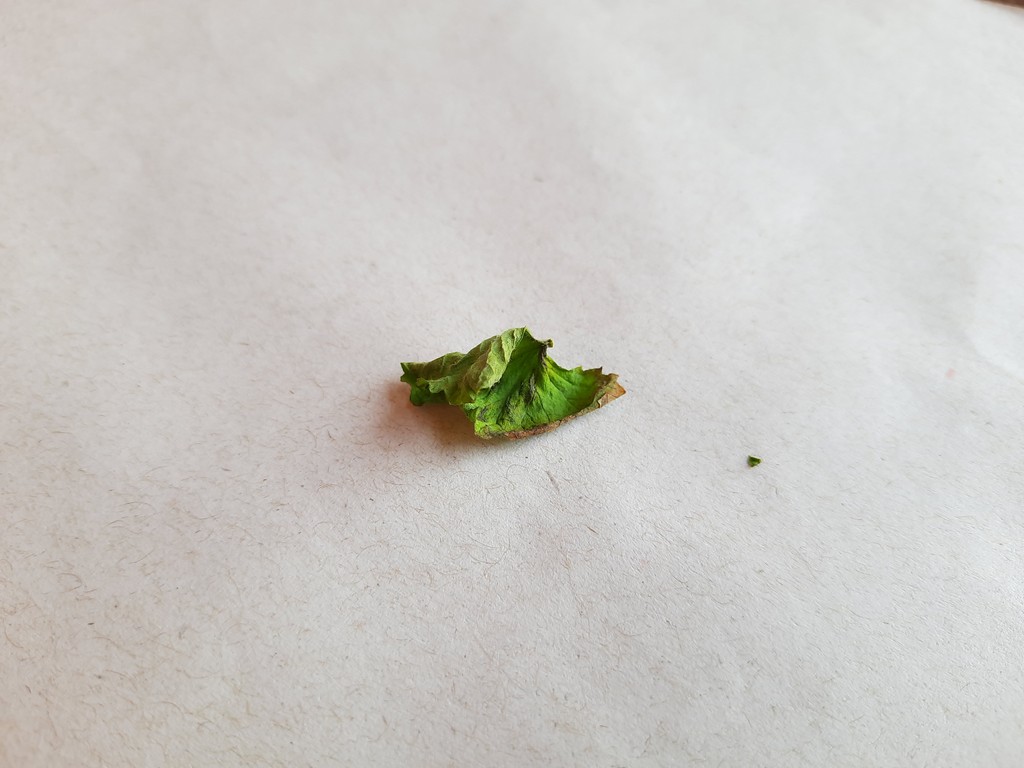
Label: Dried